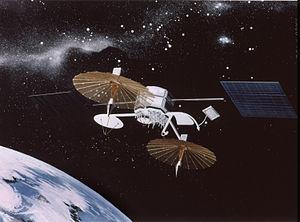
Un Tracking and Data Relay Satellite est un satellite de télécommunications du Tracking and Data Relay Satellite System utilisé par la NASA et d'autres agences gouvernementales aux États-Unis pour communiquer avec des satellites ou la Station spatiale internationale. Le système a été développé pour remplacer un réseau existant de stations au sol qui permettait la communication avec les vols habités de la NASA. Le but premier était d'améliorer le temps où la navette était en communication avec le sol et d'augmenter la quantité de données qui pouvaient être transférées.